Diyos at Bayan

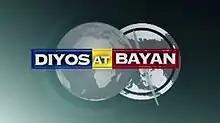
Title card since 2021

 is a Philippine television public affairs talk show broadcast by ZOE TV/Light TV. Hosted by Bro. Eddie Villanueva, it premiered on August 21, 1998.